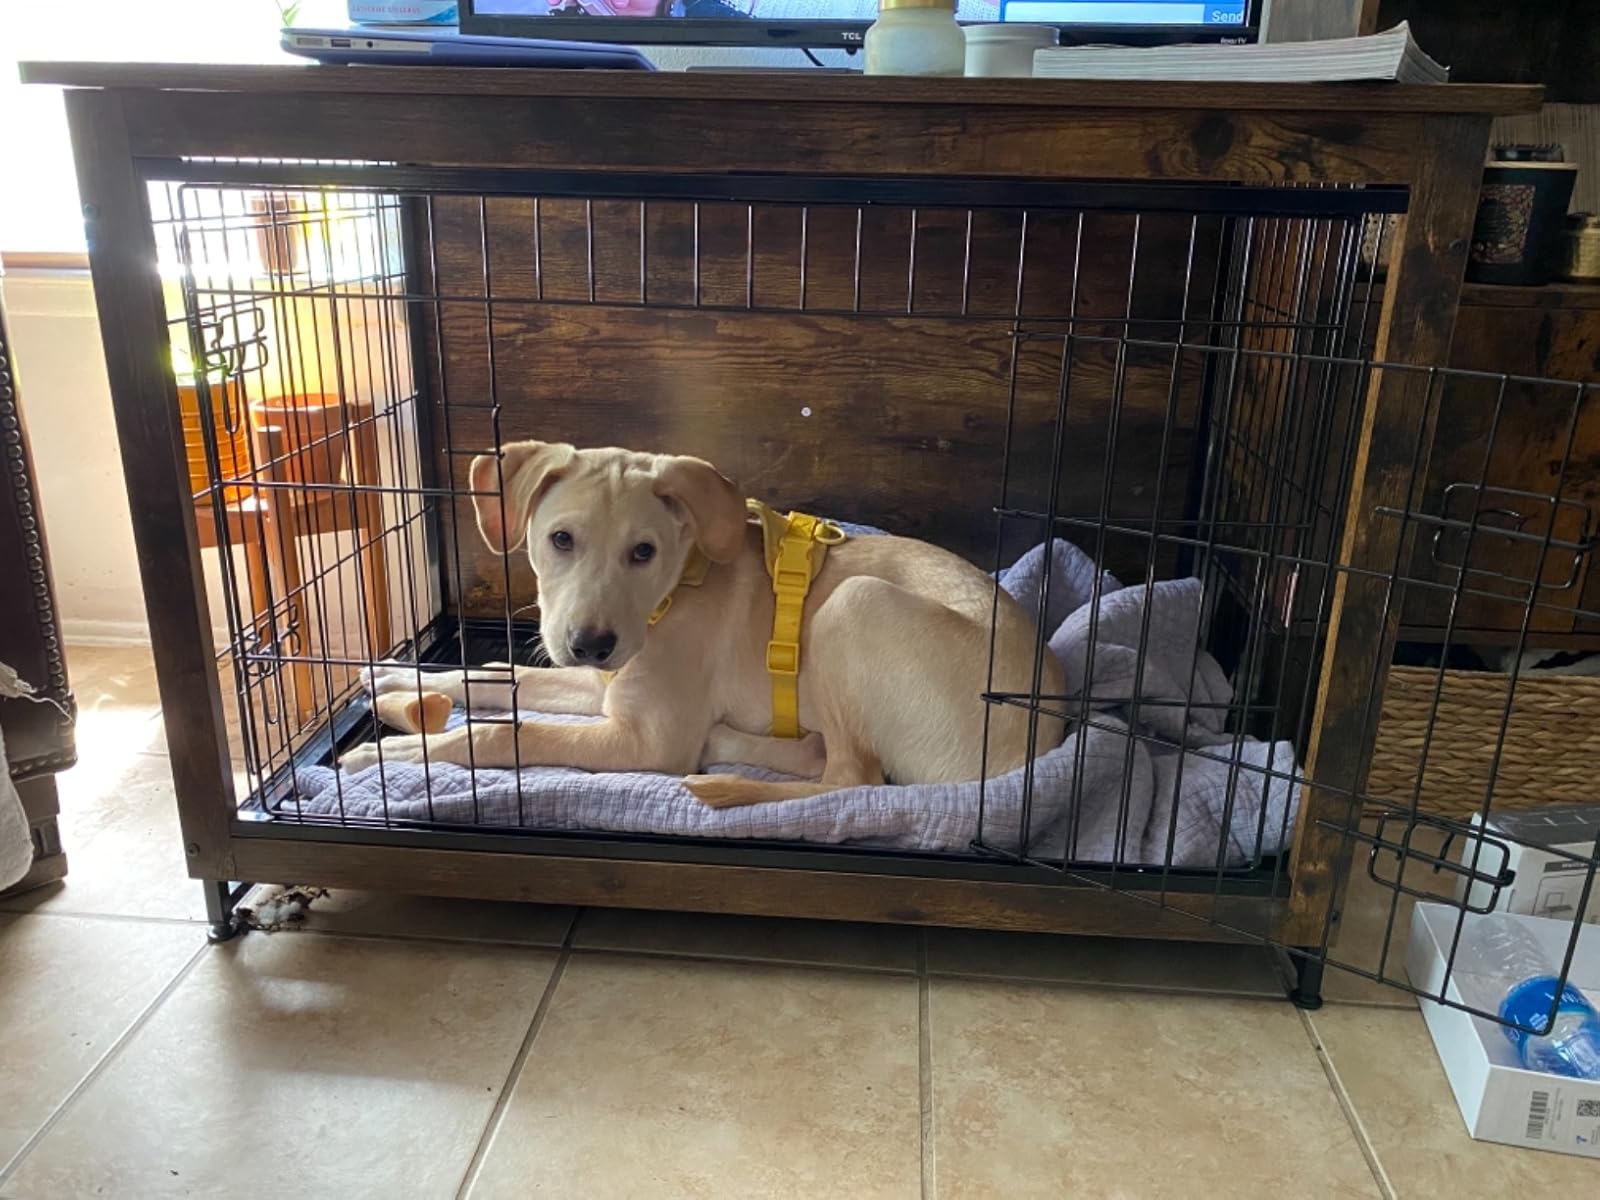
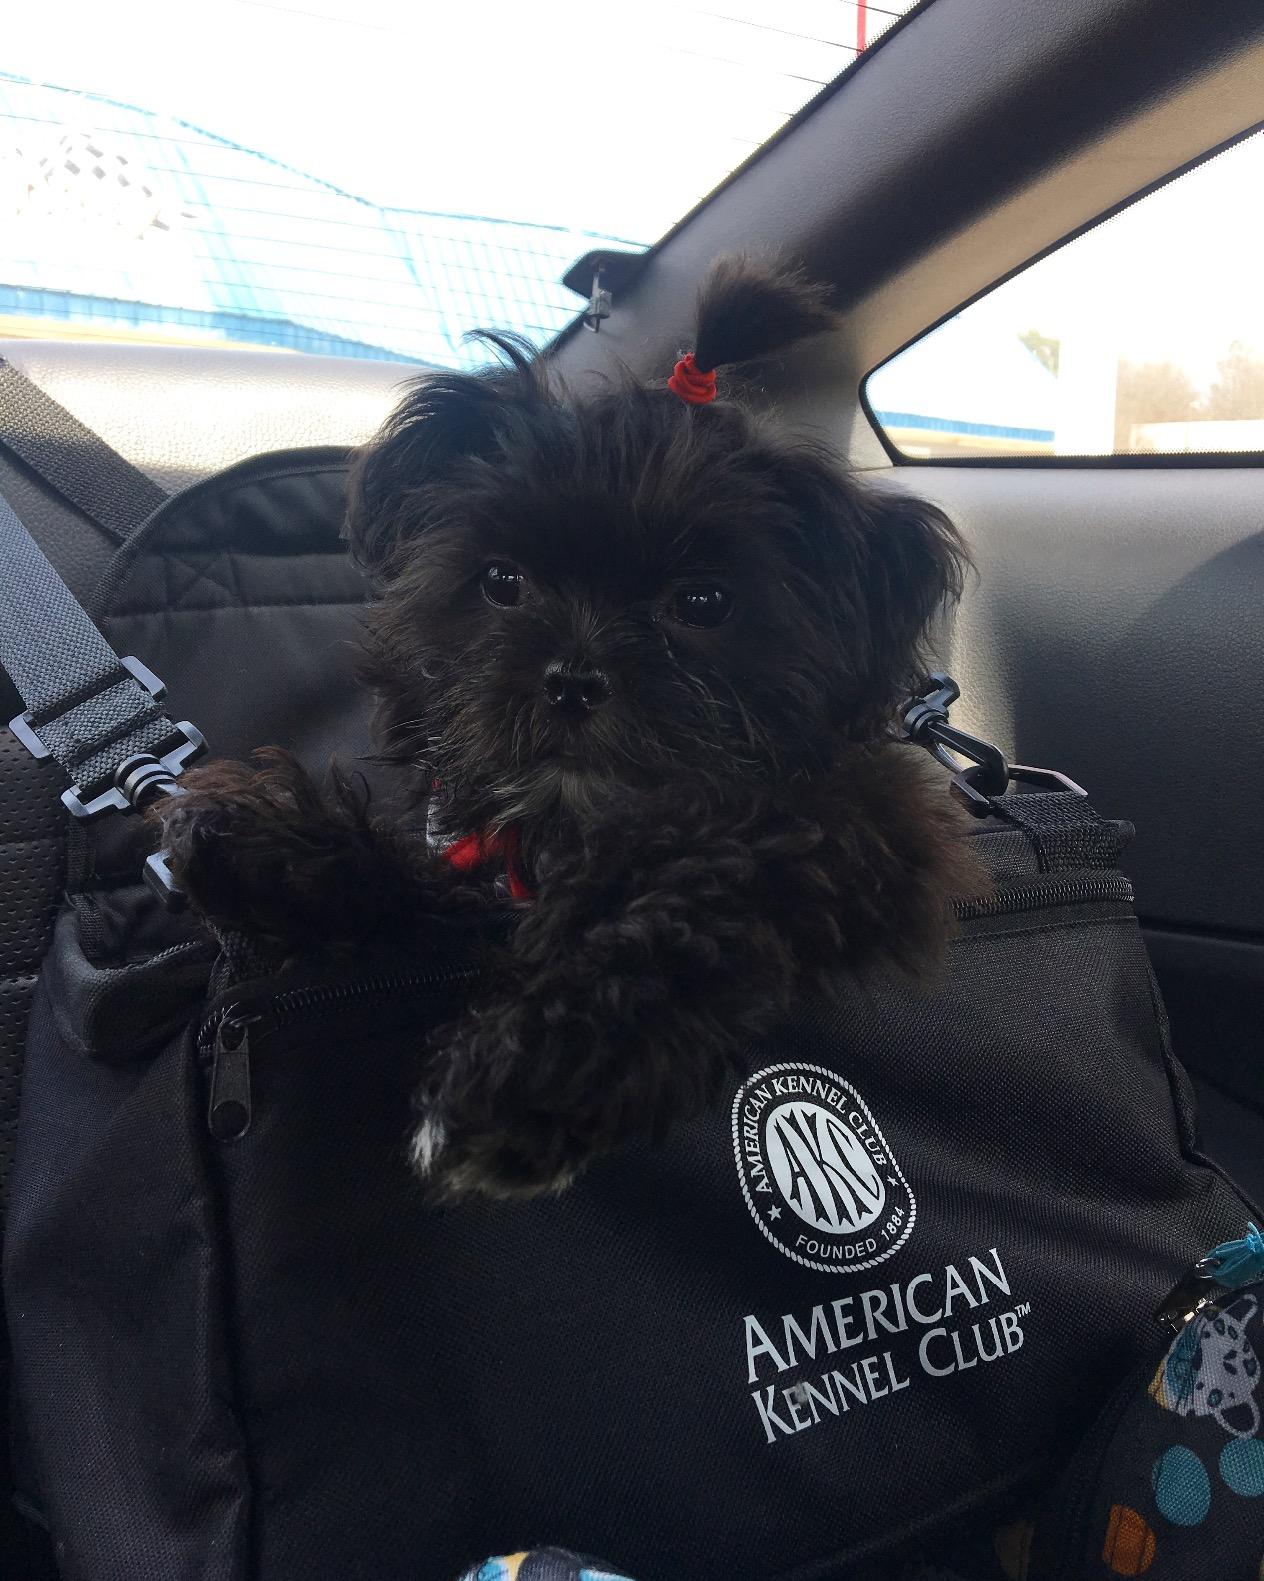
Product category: items_kennel
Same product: no